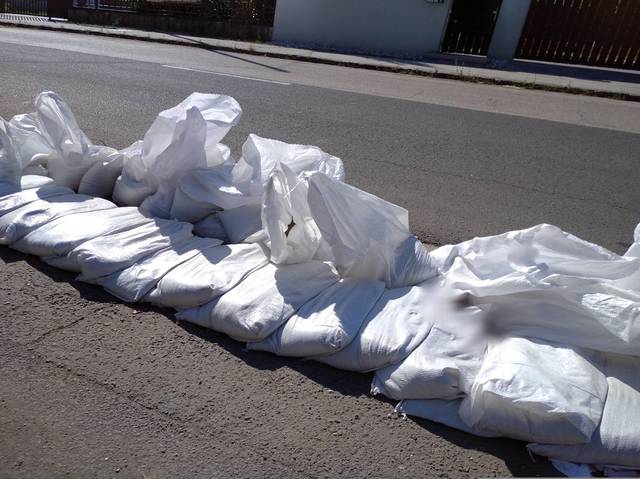
Region: Hungary
Coordinates: 47.676, 19.08